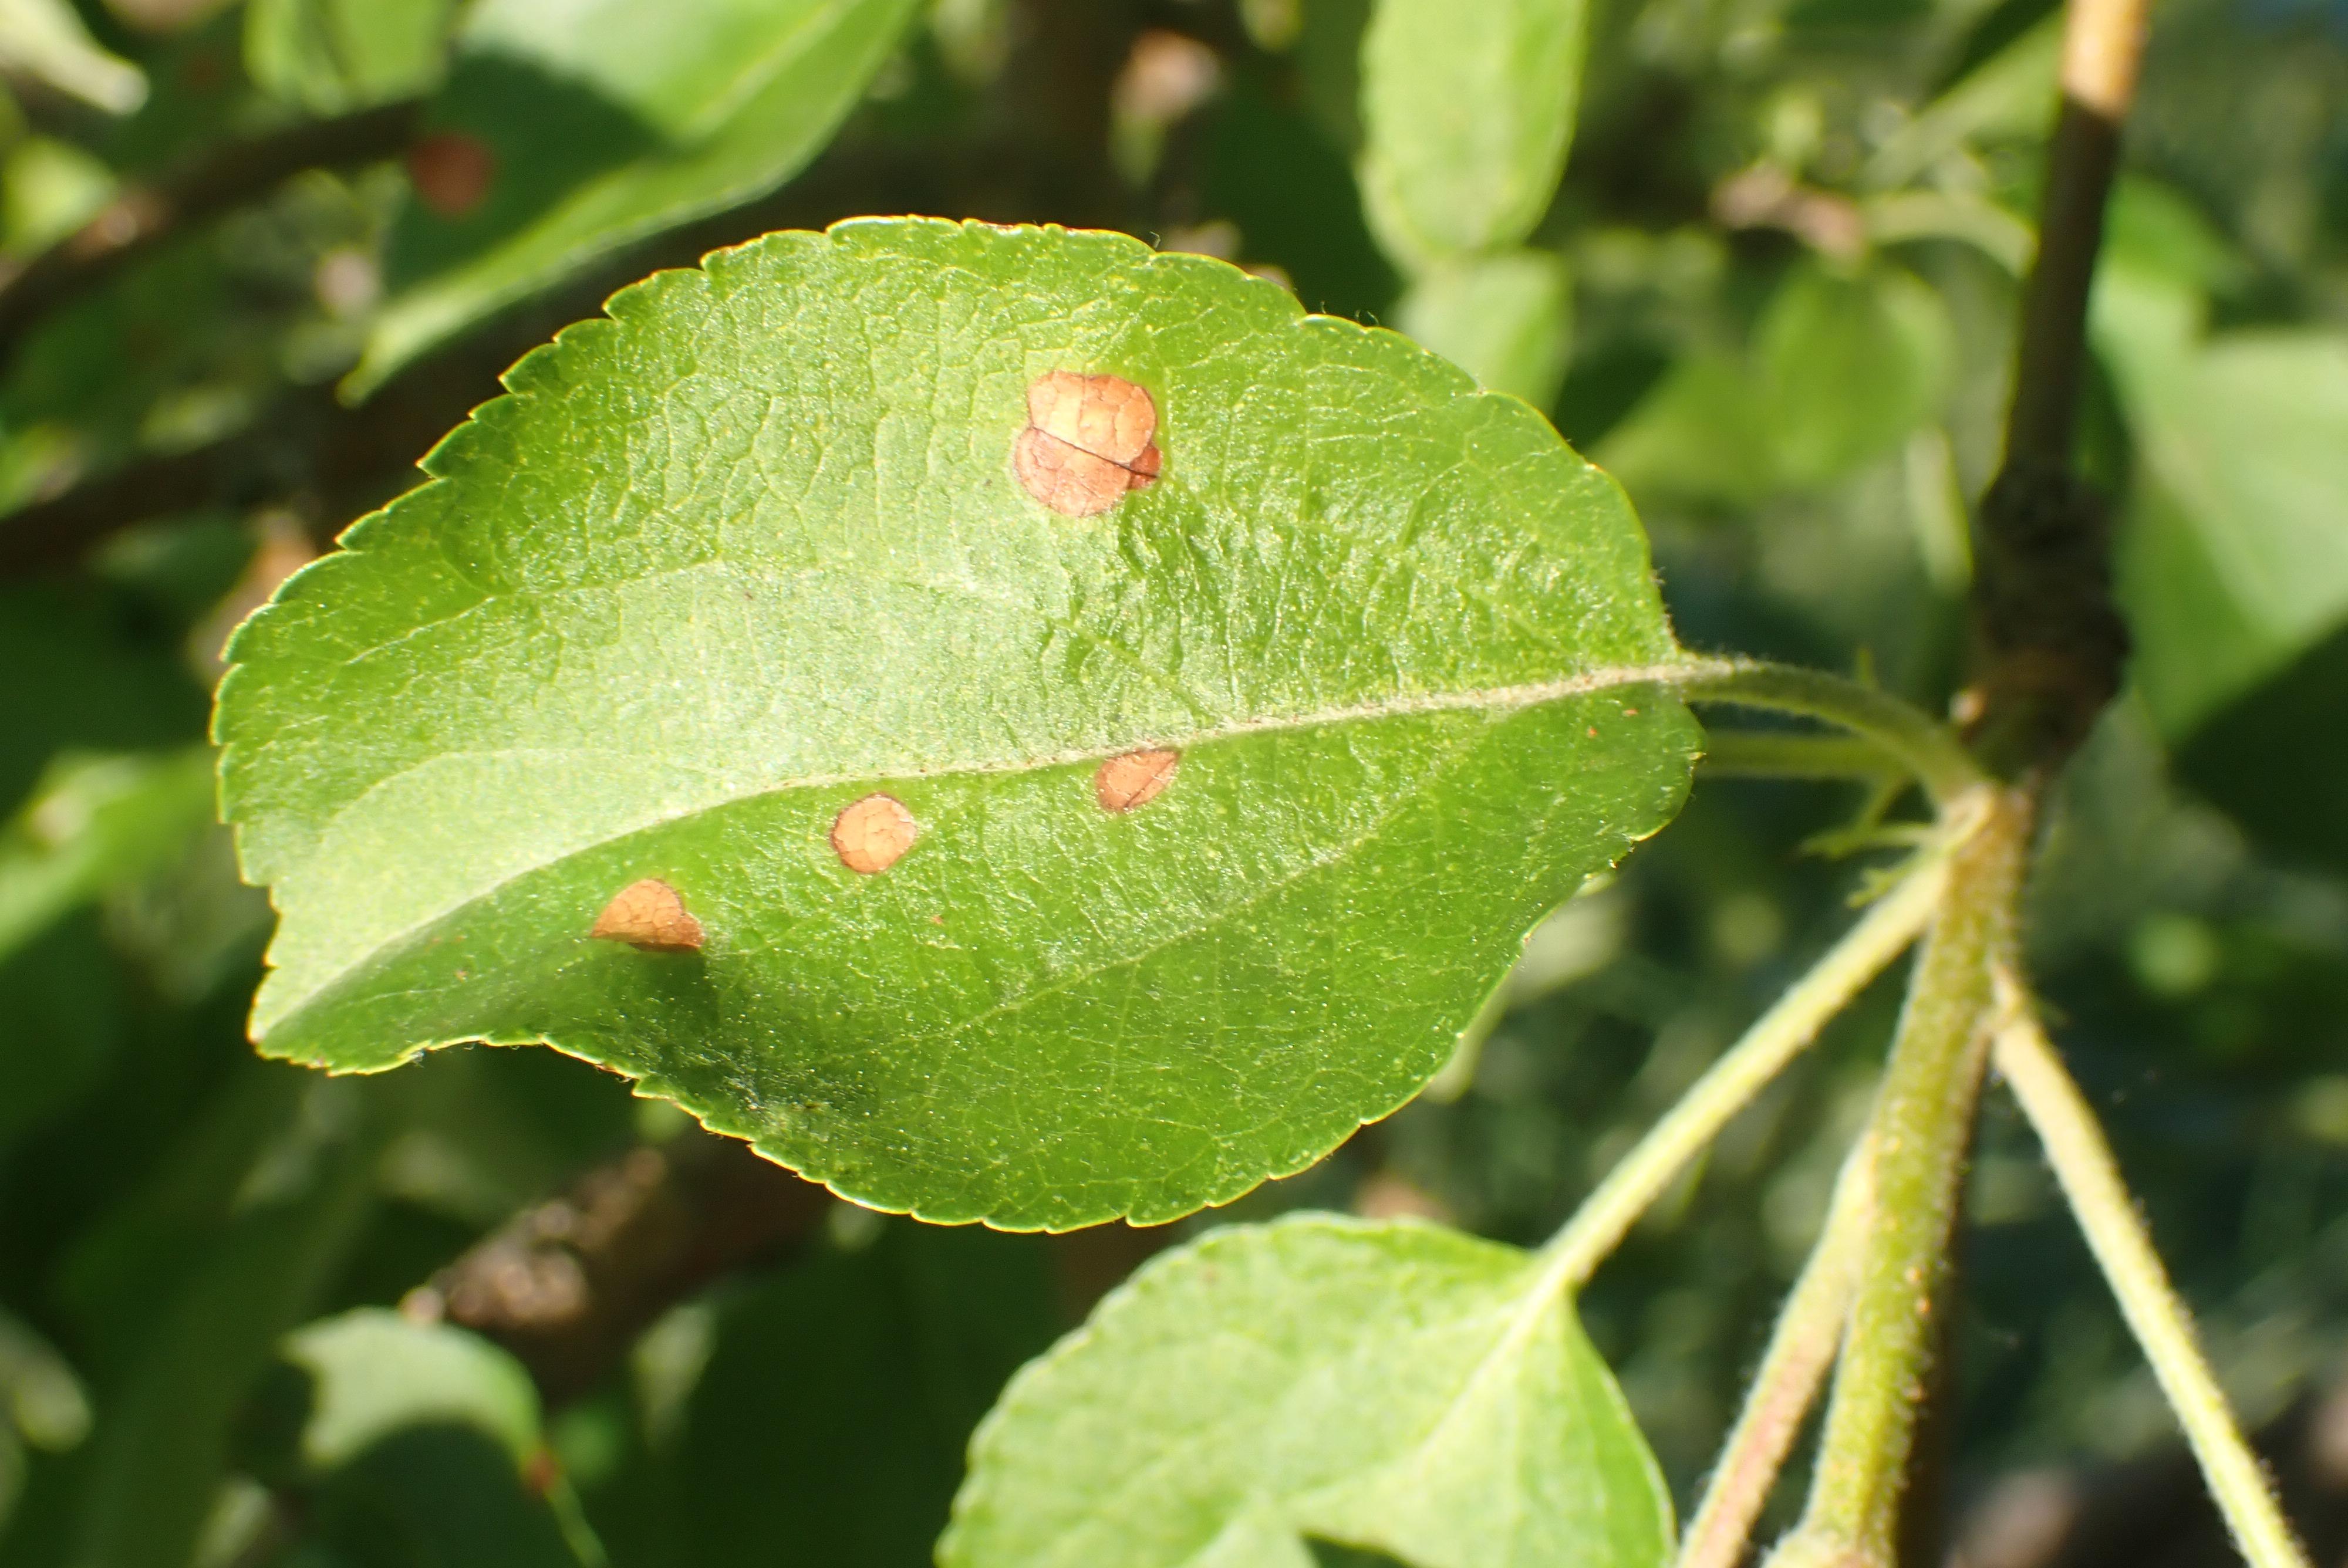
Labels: frog_eye_leaf_spot